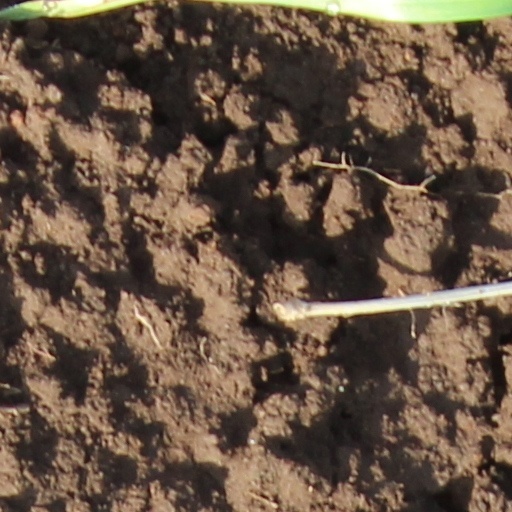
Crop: wheat